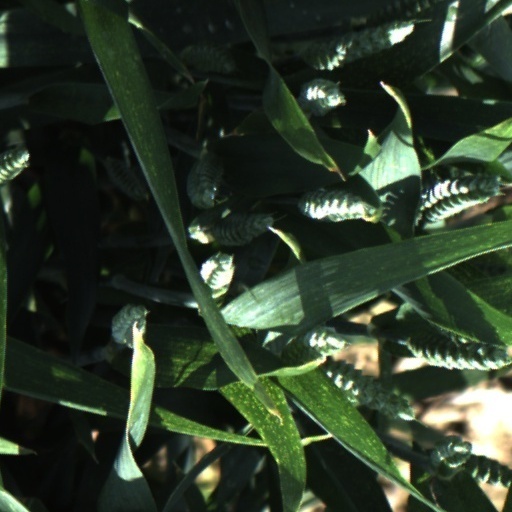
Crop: wheat